Enemy (2021 film)

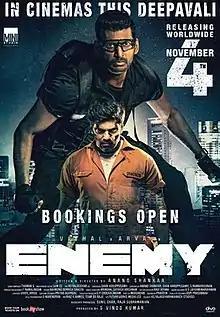
Theatrical release poster

Enemy is a 2021 Indian Tamil-language action thriller film co-written and directed by Anand Shankar and produced by Vinod Kumar under the banner of Mini Studios. The film features Vishal and Arya in the lead roles, while Mirnalini Ravi, Mamta Mohandas, Prakash Raj, Thambi Ramaiah and Karunakaran play supporting roles. The film marks Vishal and Arya's second collaboration after "Avan Ivan" (2011).